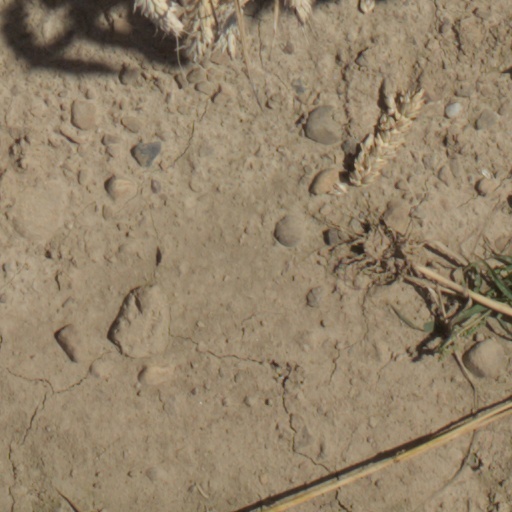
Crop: wheat